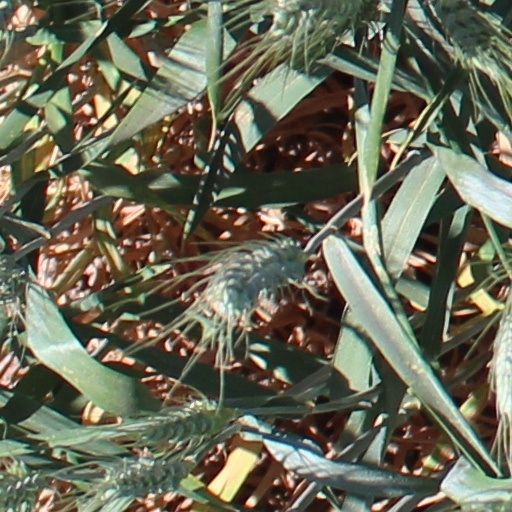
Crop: wheat